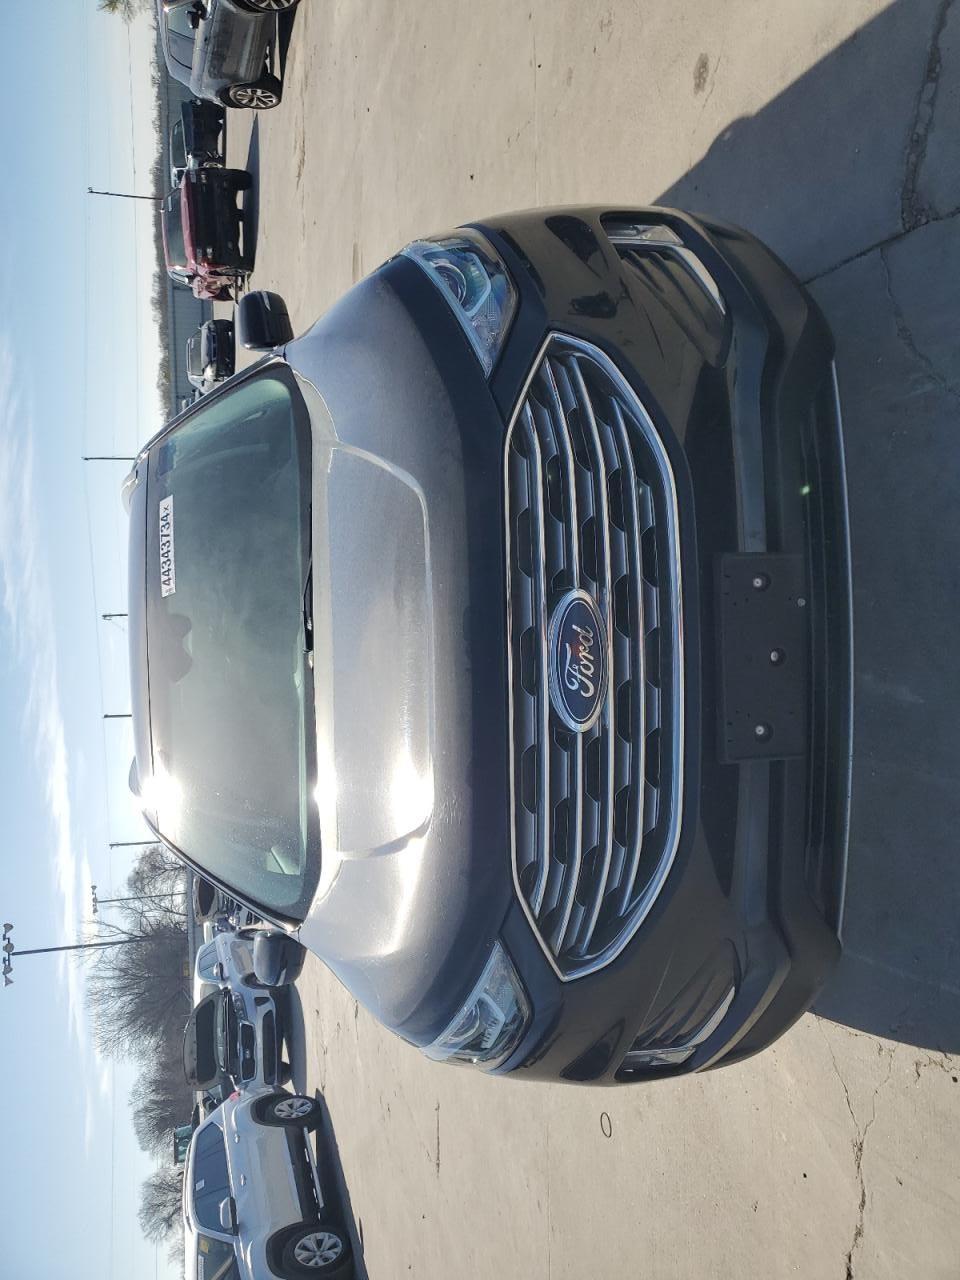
Aucun dommage détecté.
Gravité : aucun